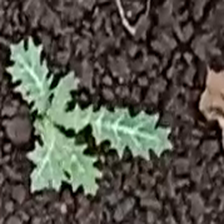
Weed species: Bilayat_(Mexicana_Argemone)